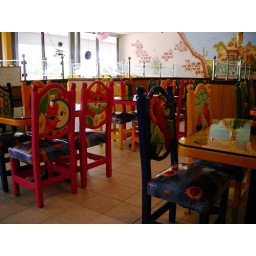
The tables and chairs in this place are just plain fun! Very colorful and they don't match other than in theme.